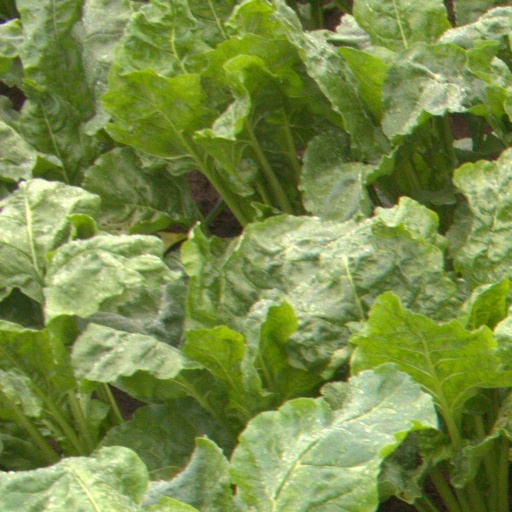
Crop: sugar beet